Bing Rooming House

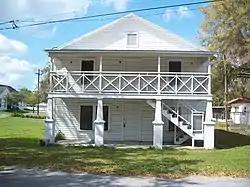

The Bing Rooming House Museum (also known as the Bing-Washington House) is a museum in a historic residence in the Lincoln Park neighborhood Plant City, Florida, United States at 205 South Allen Street. It was built about 1928 as a boarding house and was operated by Mrs. Janie Wheeler Bing for African-Americans who were not allowed to stay in segregated white hotels or eat in white restaurants. On September 14, 2002, it was added to the U.S. National Register of Historic Places. It has been renovated. The museum is open Monday through Thursday from 2 pm to 6 pm.